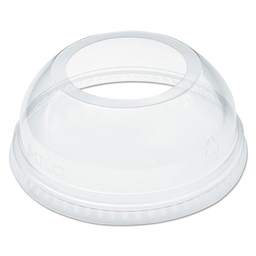
Label: plastic